Isabella of Austria

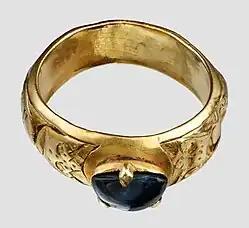
Wedding ring of Isabella; made of gold and adorned with an uncut sapphire. It bears the inscription: ""Ave Maria gratia plena"", i.e. the beginning of Hail Mary, the traditional Catholic prayer.

The king of Denmark had first intended to marry Isabella's eldest sister Eleanor of Austria, but the Habsburgs considered Eleanor too valuable for the throne of Denmark, because as the eldest sister, there was a likelihood that her descendants may succeed. Therefore, Isabella was selected for the Danish king. The Emperor expressed approval for the potential alliance with Denmark, a sentiment that found favor in the Low Countries. This alliance was viewed as a strategic opportunity to enhance trade access to the Baltic for merchants from Bruges and Amsterdam.